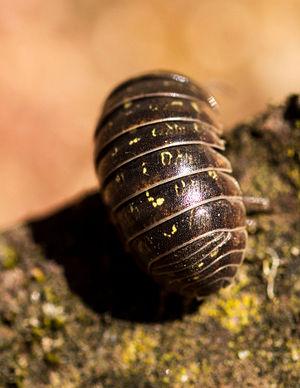
Hollow Knight est un jeu vidéo indépendant de type metroidvania développé et édité par Team Cherry, un petit studio australien dont il est la première réalisation commerciale. Il sort en 2017 sur PC, puis en 2018 sur les consoles Nintendo Switch, PlayStation 4 et Xbox One. Son développement sur le long terme a en grande partie été rendu possible par un important financement participatif sur la plate-forme Kickstarter.